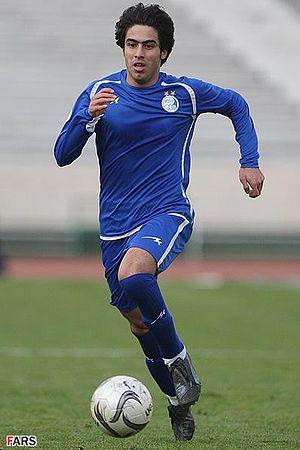
Khosro Heydari, né le 14 septembre 1983 à Téhéran, est un footballeur iranien. Il joue au poste de défenseur dans l'équipe de l'Esteghlal depuis 2012 et dans l'équipe d'Iran où il a effectué, depuis 2009, 59 sélections.